Systematic Software Engineering

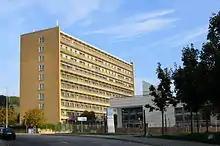
Aalborg University Hospital has been a user of Columna Flow

SitaWare Edge is designed for Android devices, used by dismounted soldiers, at the line of contact. The software adjusts to fit the screen of any such device to give 2D or 3D maps. It has a simplified planning feature and an integrated chat function.